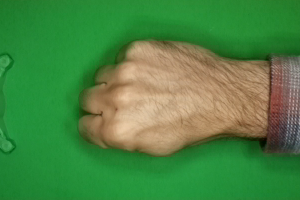
Label: rock